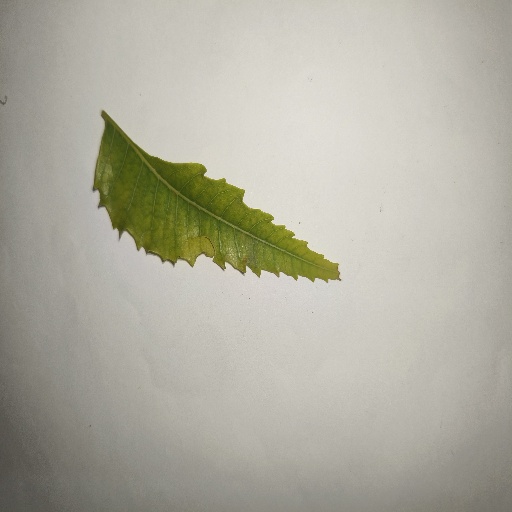
Species: Neem
Leaf condition: Yellow Leaf